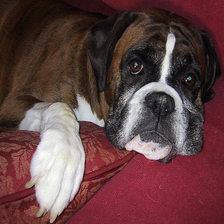
Species: dog
Breed: boxer